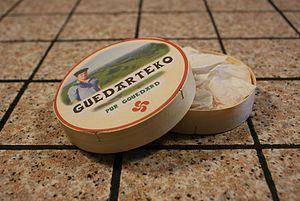
Cet emballage ne correspond pas au logo d'une marque. Il s'agit d'un visuel couramment utilisé dans plusieurs fromageries locales afin d'apporter l'aspect graphique manquant au Gouedard (ou Guedarteko) qui ne jouit que d'un commerce de détail, marquant ainsi son appartenance au Pays basque.
Un emballage est un objet destiné à contenir et à protéger des marchandises, à permettre leur manutention et leur acheminement du producteur au consommateur ou à l’utilisateur, et à assurer leur présentation.